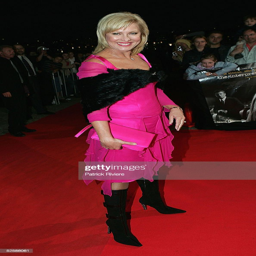
singer attends the red carpet of the world premiere .